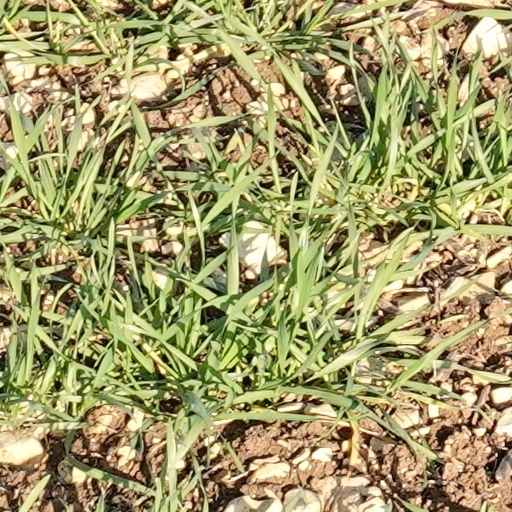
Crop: wheat